Eleonora Evi

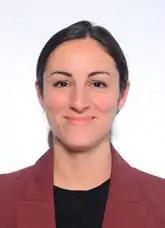

Eleonora Evi (born 20 November 1983) is an Italian politician. Between July 2021 and November 2023, Evi was the spokesperson of Green Europe, sharing the leadership of the party with Angelo Bonelli.